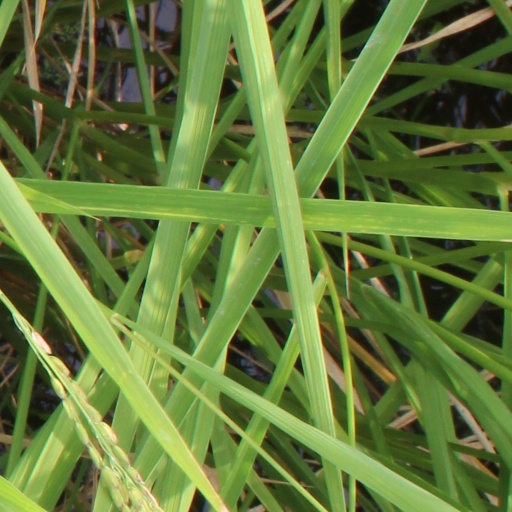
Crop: rice